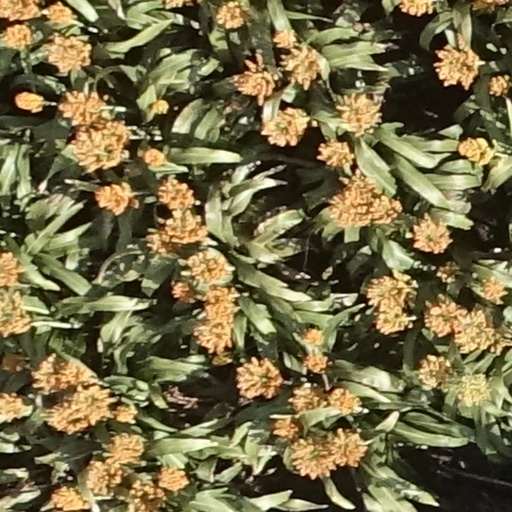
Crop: sorghum